Route 417 (Israel–Palestine)

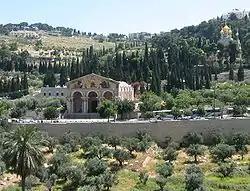
Jericho Road in the Kidron Valley,traditional site of Gethsemane withChurch of All Nations (center) andChurch of Maria Magdalene (upper right)

Just past the Shikun Chabad neighborhood, the well-known Bar-Ilan St. named after Rabbi Meir Bar-Ilan, passes between the Haredi neighborhoods of Tel Arza, Mahanayim and Bukharim. Here the road serves as a major shopping street. In many sections, fencing exists on the median divider to prevent pedestrians from crossing between controlled intersections on this heavily congested section. Before 1955, this was called "The Ring Road", skirting around the northern edge of what was then the built-up area of central Jerusalem.